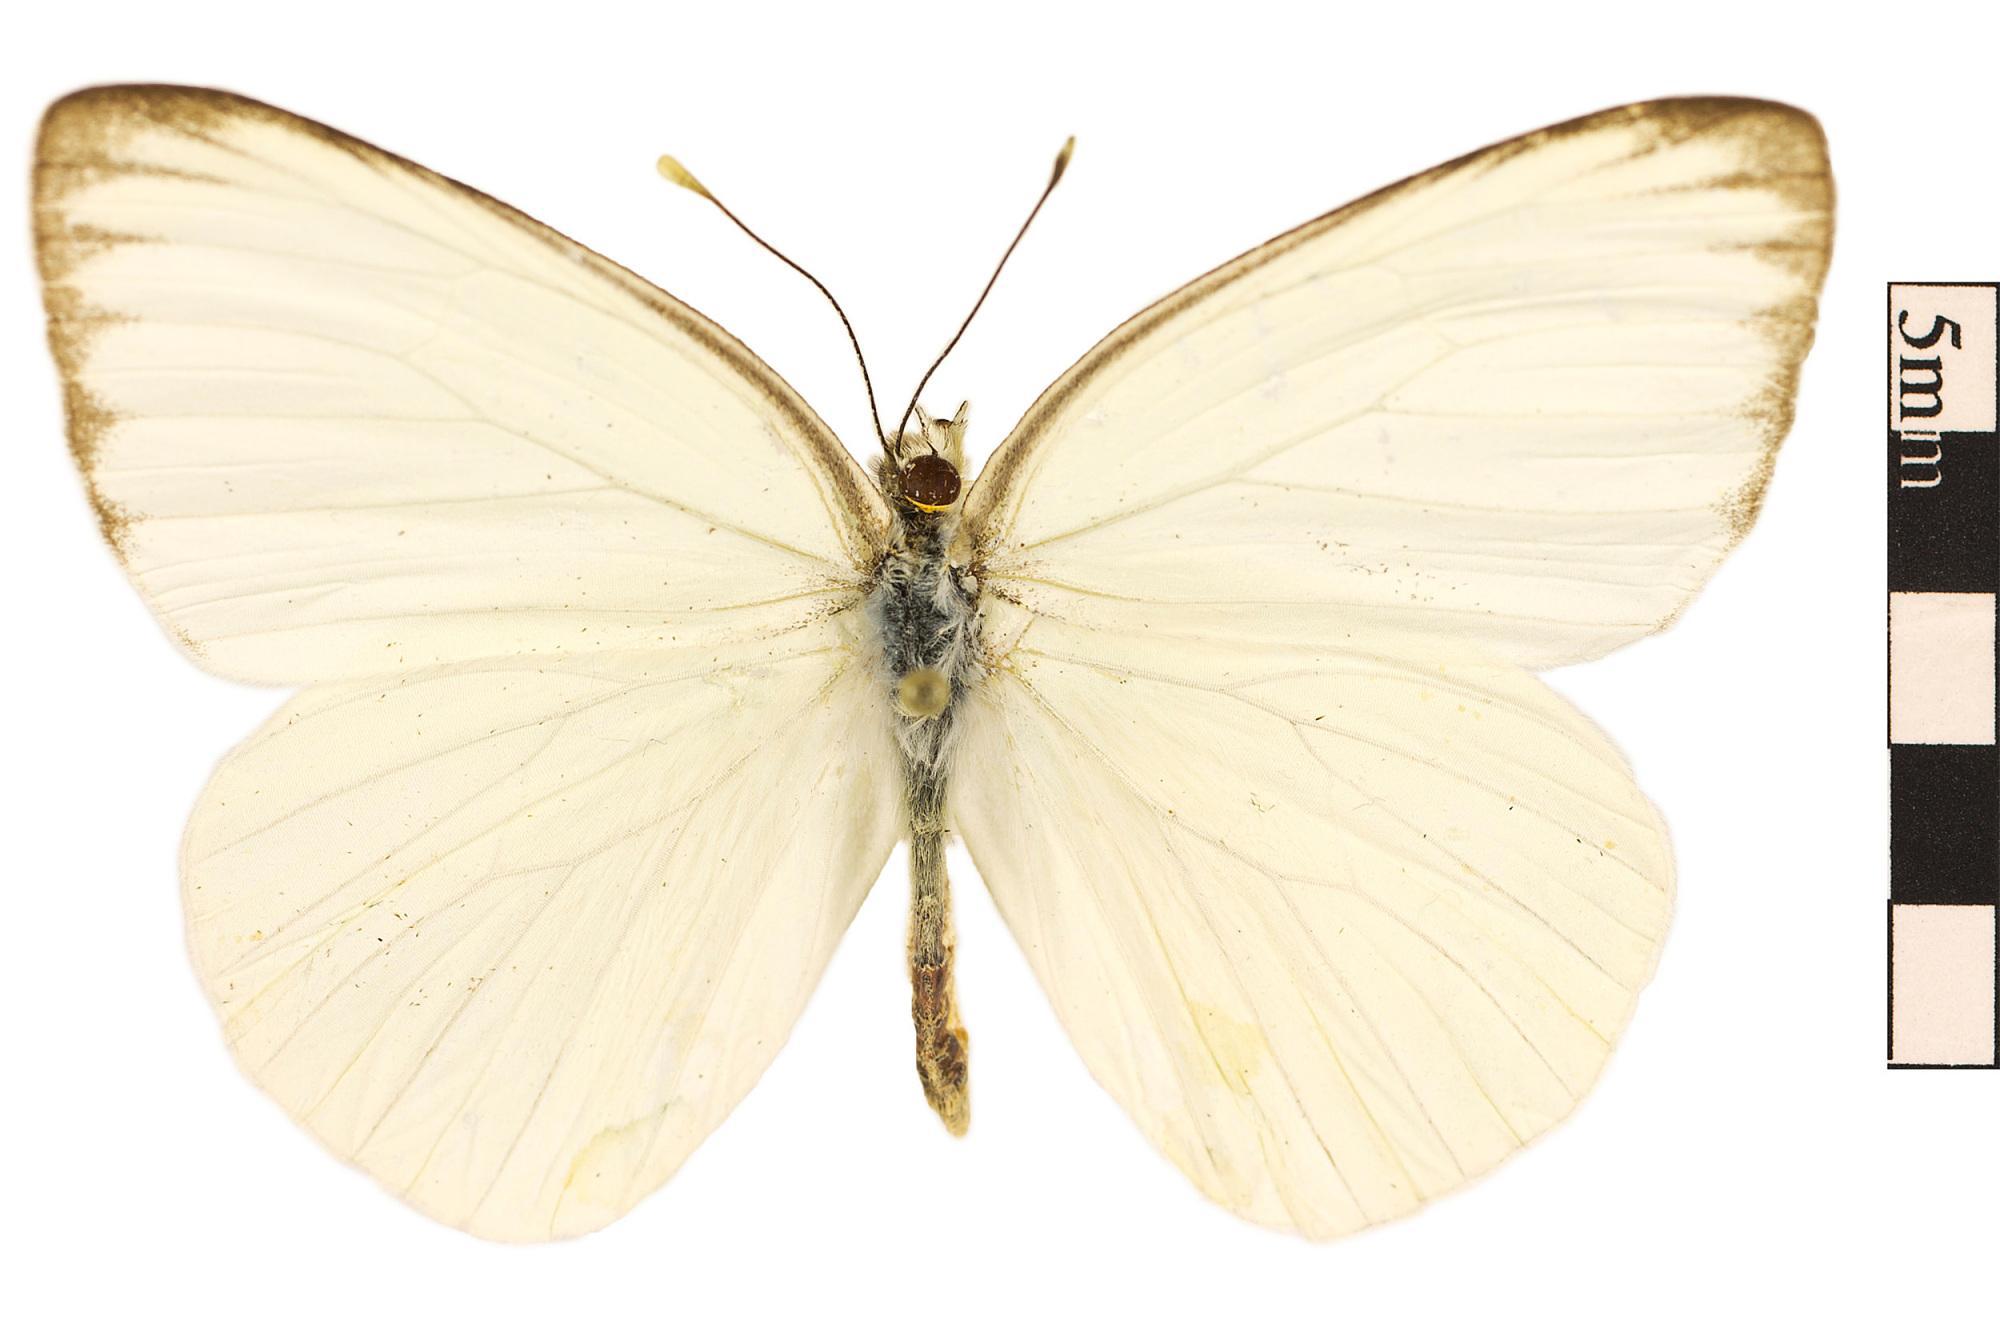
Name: Great Southern White
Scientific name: Ascia monuste
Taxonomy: Animalia, Arthropoda, Hexapoda, Insecta, Lepidoptera, Pieridae, Pierinae
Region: Entomology
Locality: Rte 19 South, North America, United States, Florida, Levy County